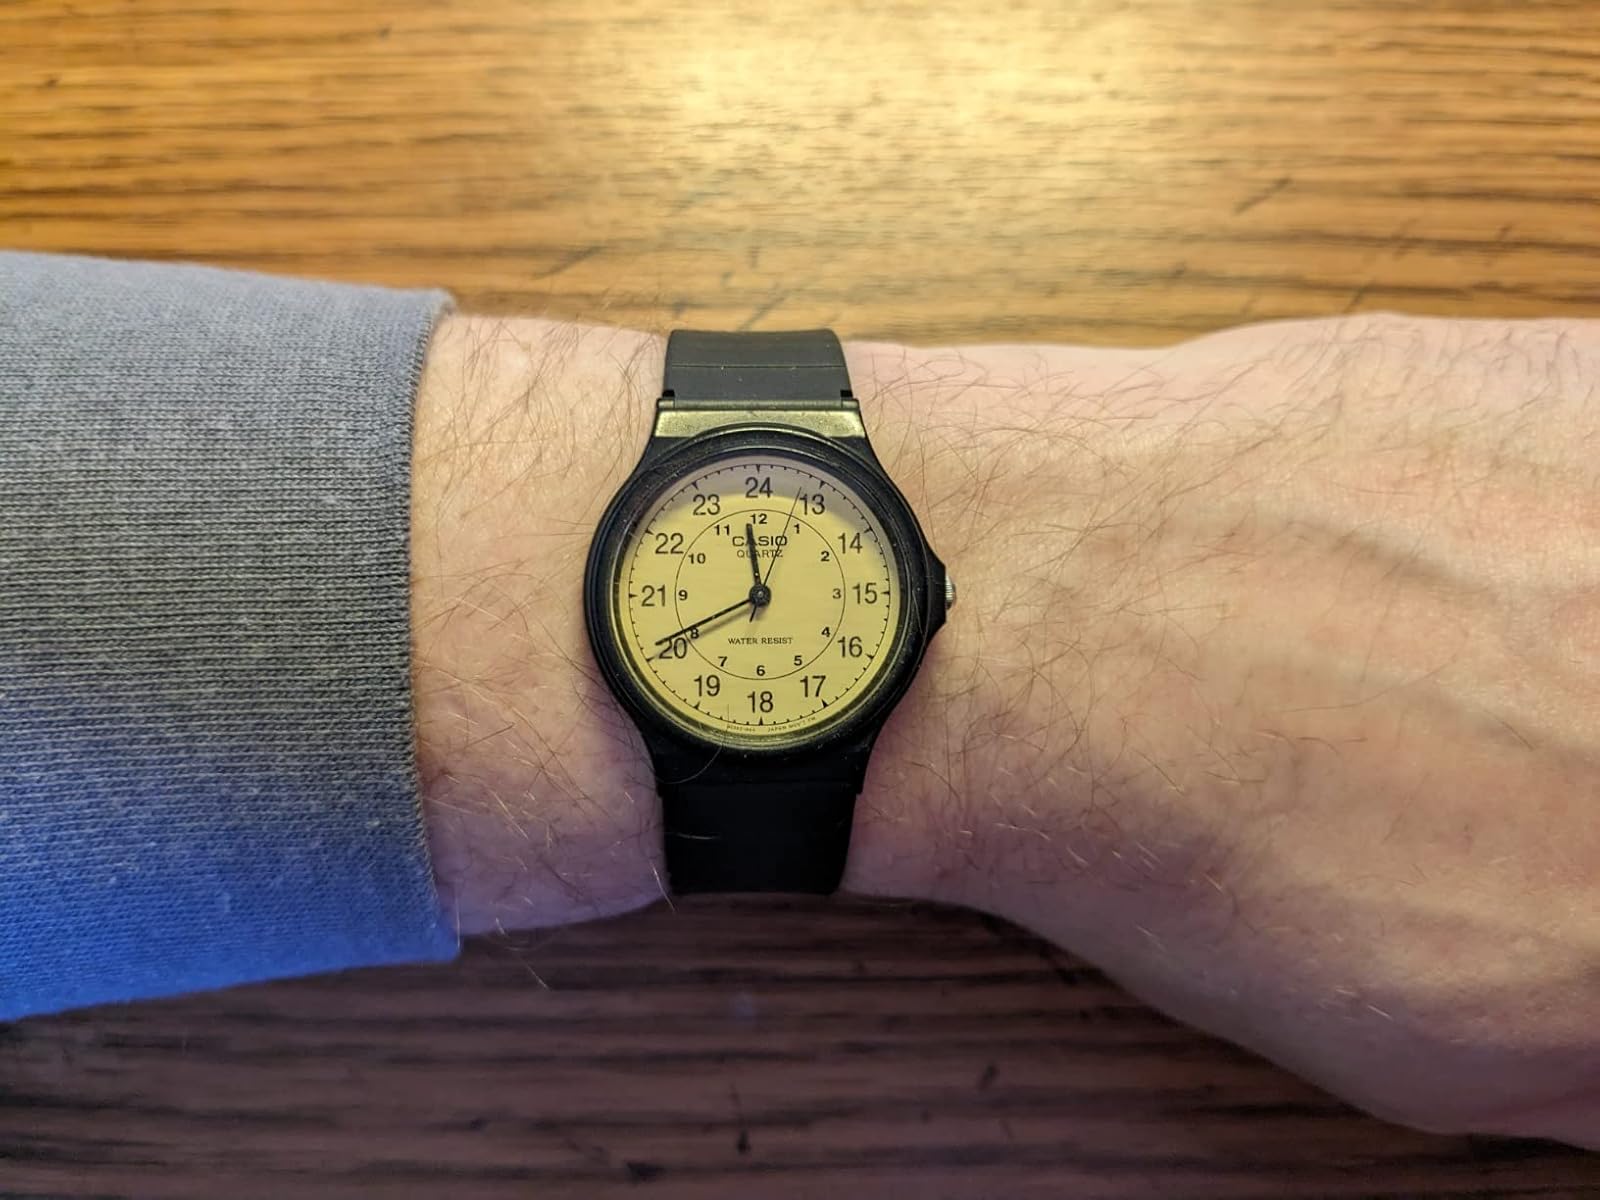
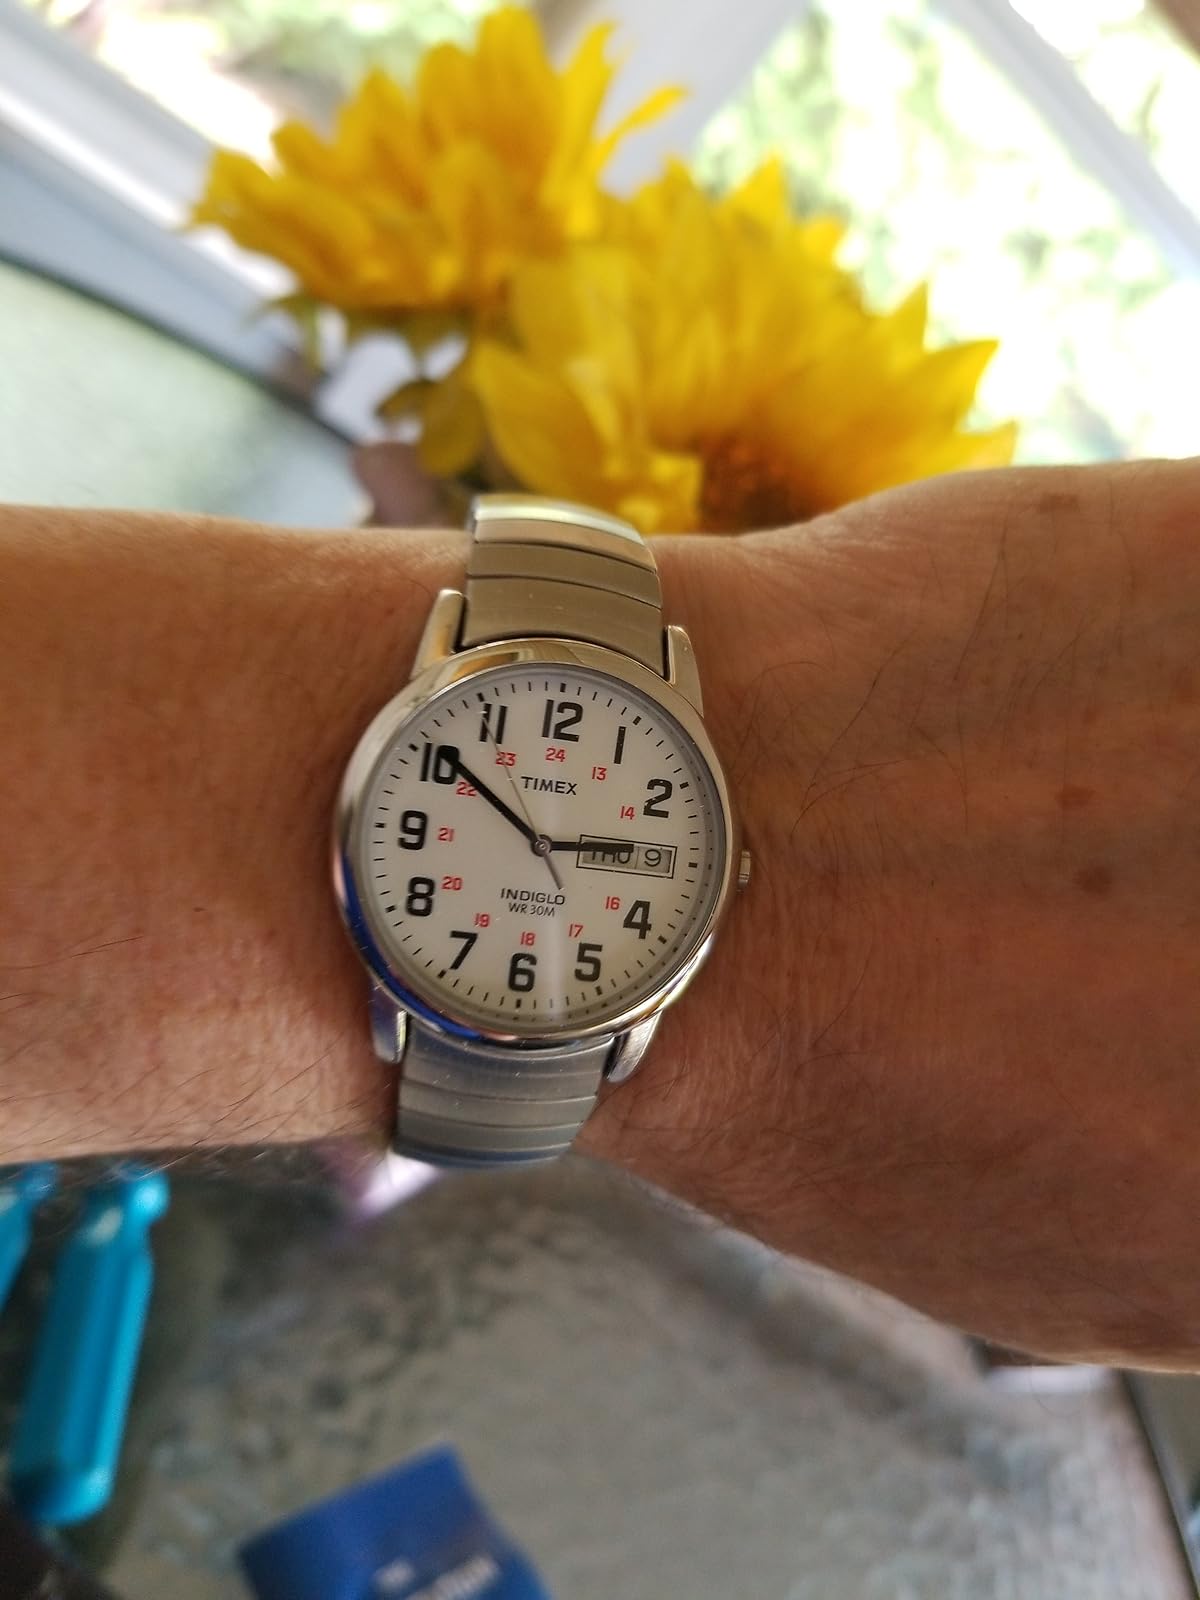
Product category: accessories_watch
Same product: no